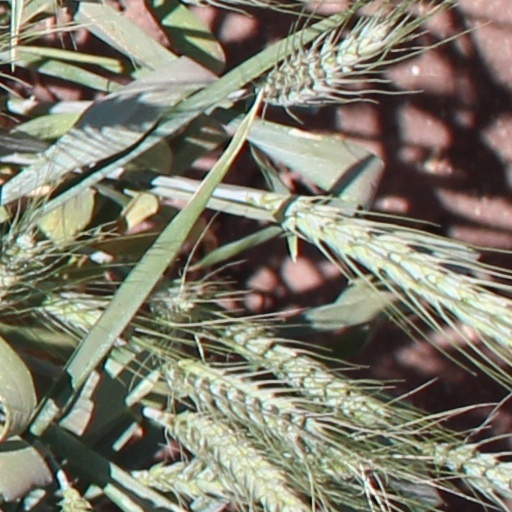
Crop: wheat